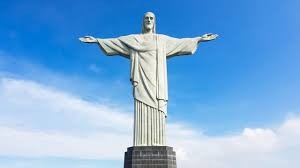
Landmark: Christ the Reedemer